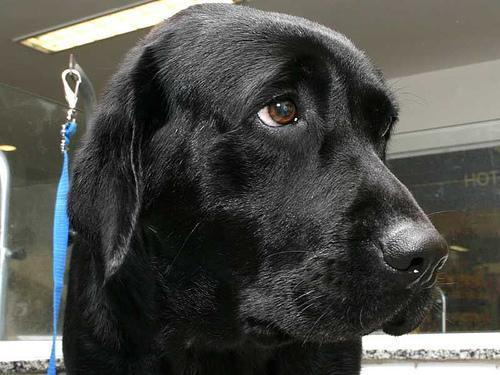
Labrador_retriever